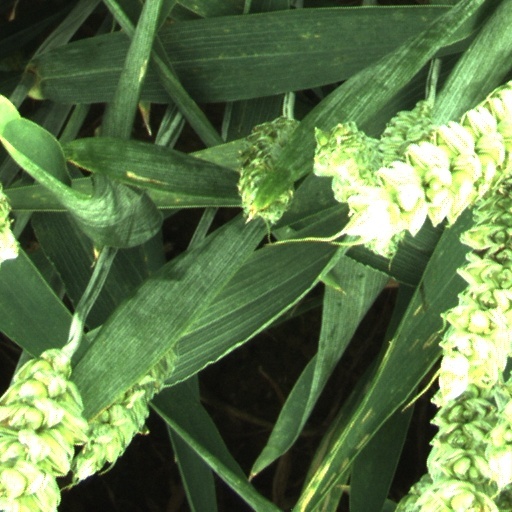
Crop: wheat